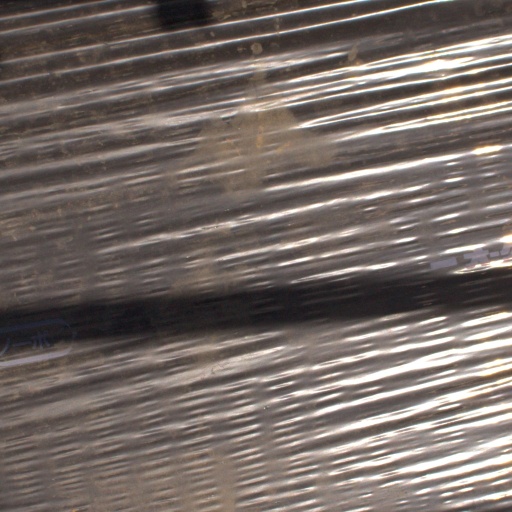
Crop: Jerusalem artichoke